Markiyan Malsky

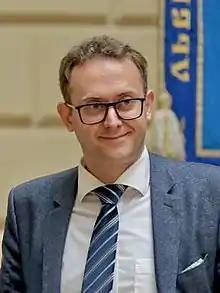

Markiyan Markiyanovych Malsky (born 11 December 1984) is a Ukrainian lawyer and politician. He was Governor of Lviv Oblast (from 5 July till 26 December 2019).